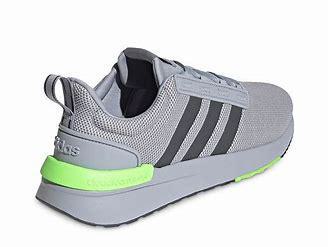
Brand: Adidas
Model: Racer TR21